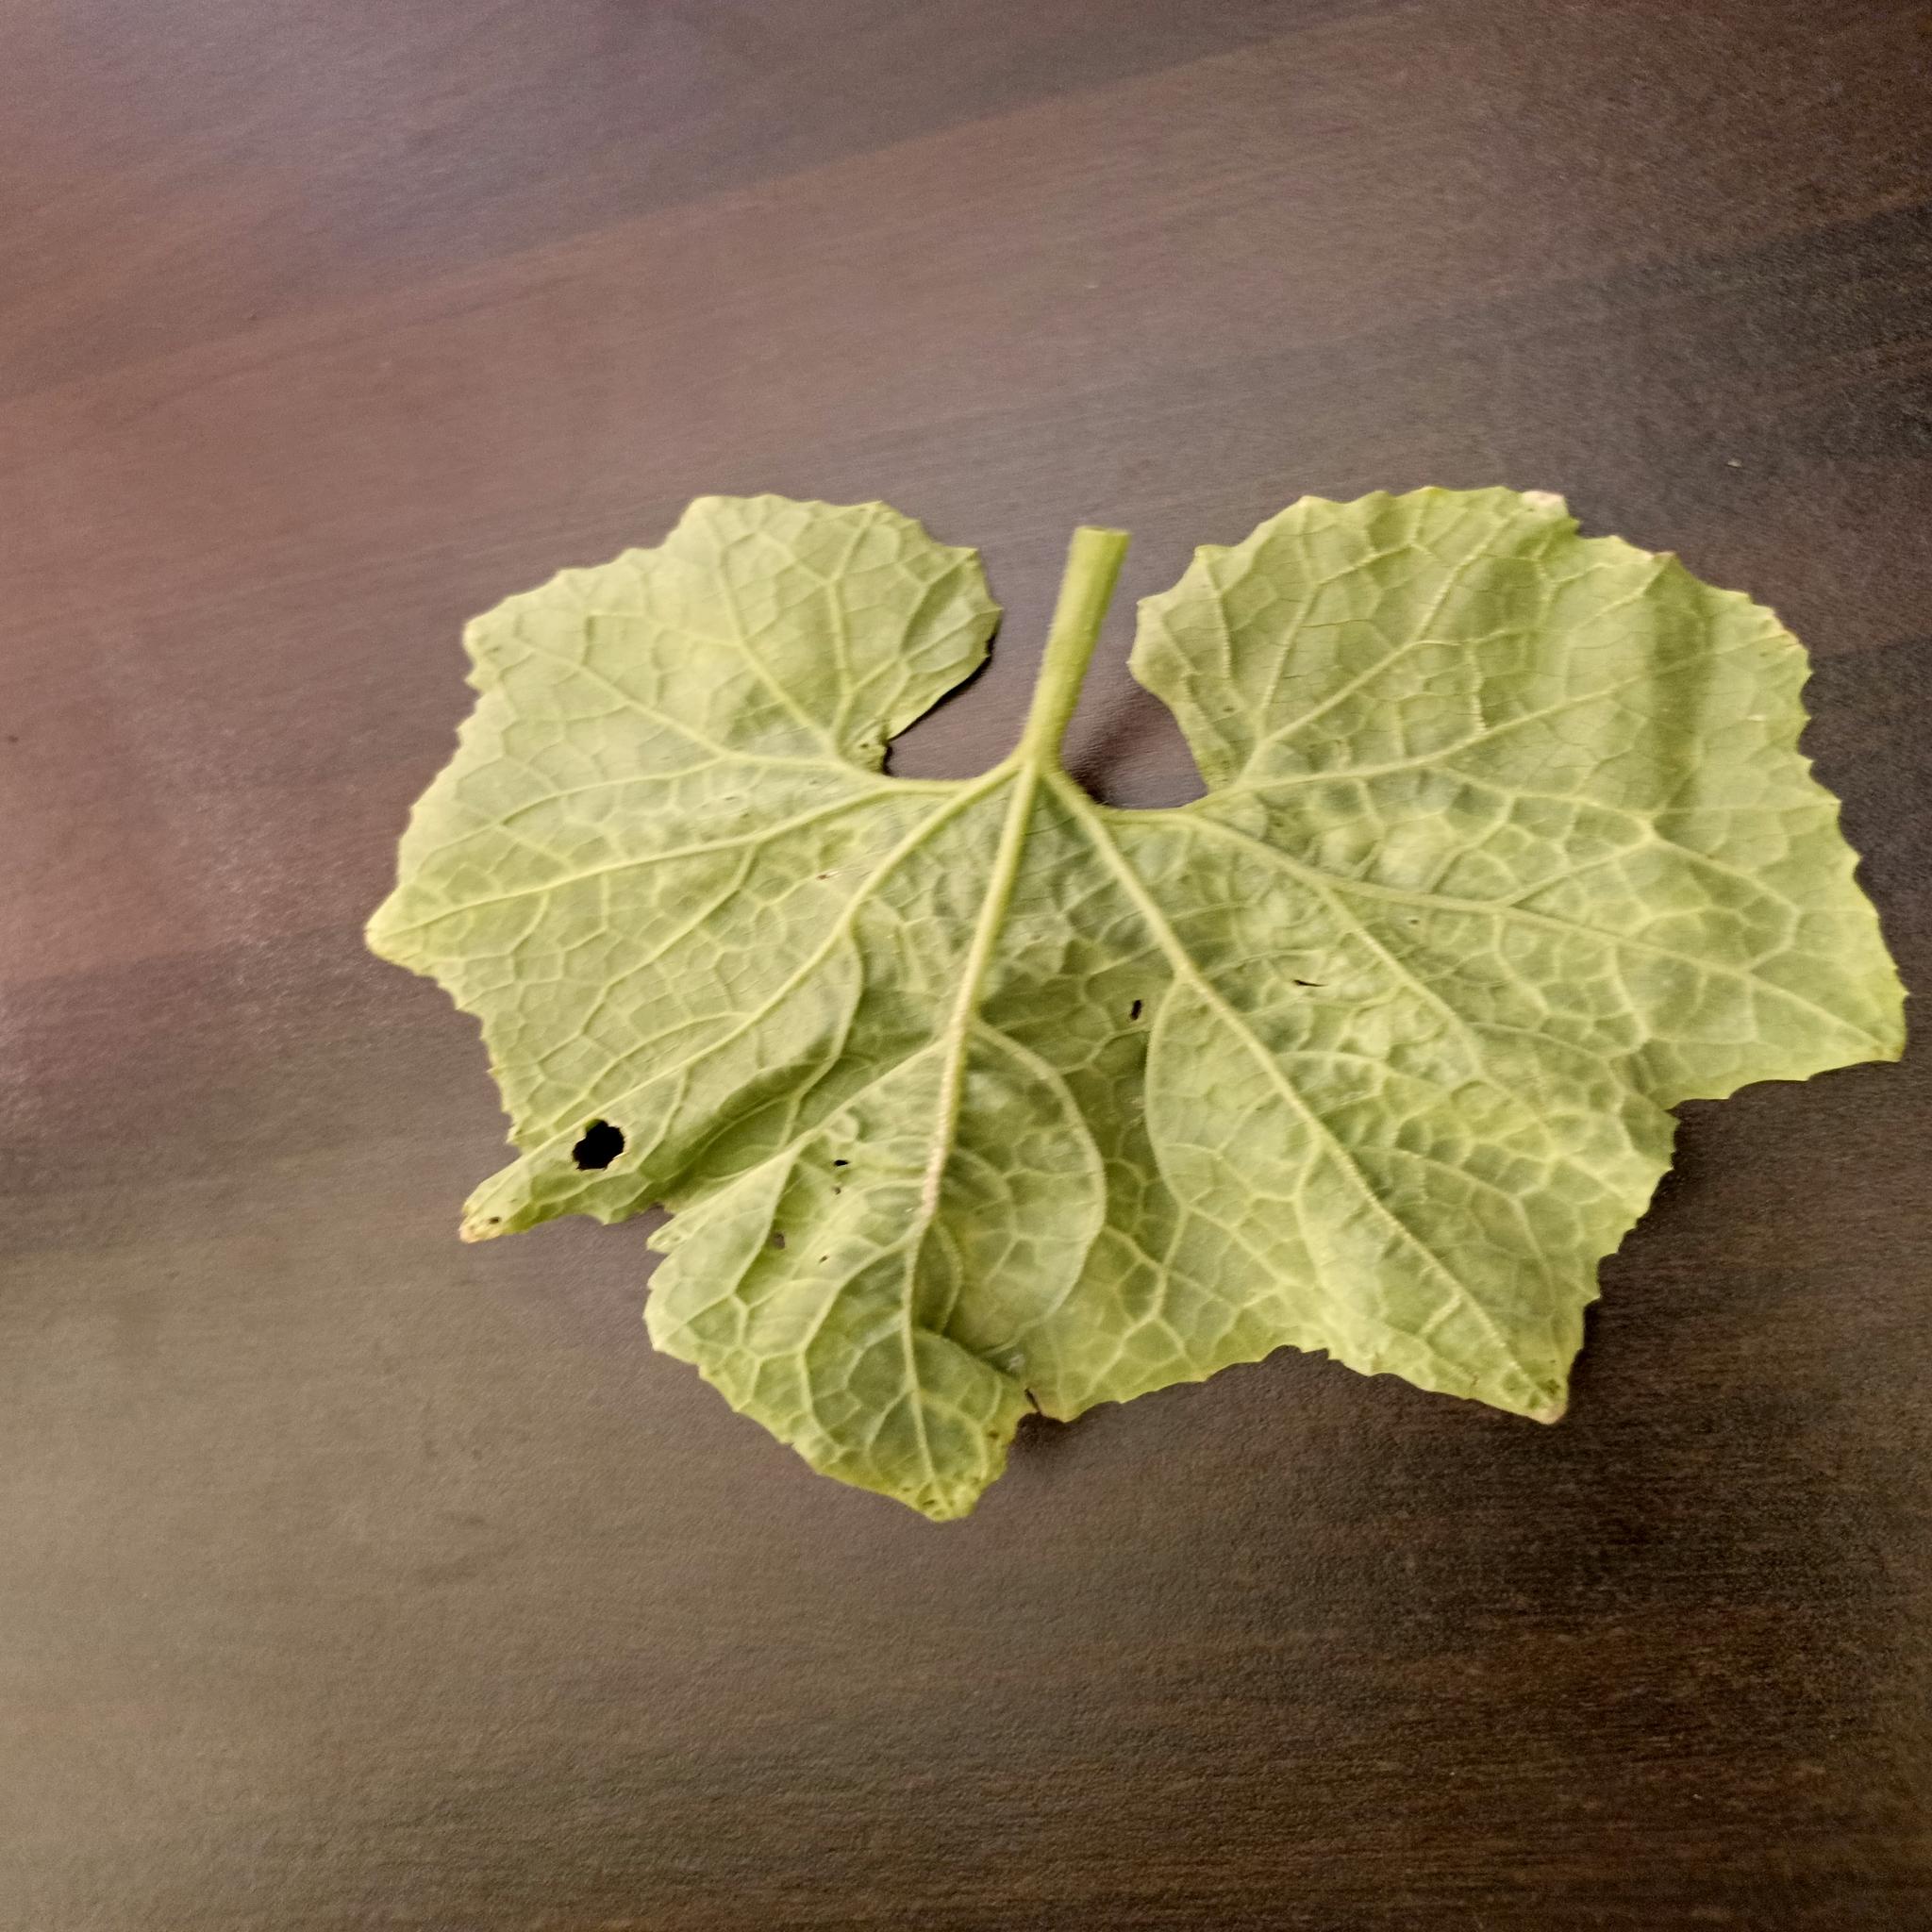
Label: Downy mildew